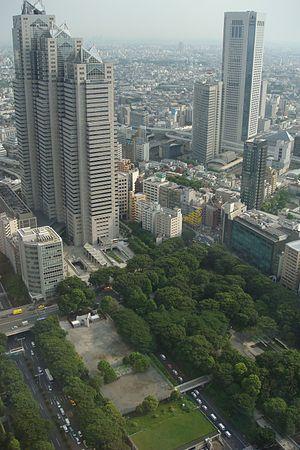
Le parc central de Shinjuku est un petit espace vert situé dans l'ouest de l'arrondissement de Shinjuku, Nishi-Shinjuku, 2-chome, Tokyo, Japon. Le parc est bordé par Honnan Dor ou Kita Dori au nord, Junisha Dori à l'ouest, Suido Dori ou Minami Dori au sud et Koen Dori à l'est. Le parc est entouré par quelques-uns des plus hauts immeubles de Tokyo dont le siège du gouvernement métropolitain de Tokyo 1 et 2, le Hyatt Regency Tokyo, le Park Hyatt et d'autres immeubles d'hôtels et de bureaux.